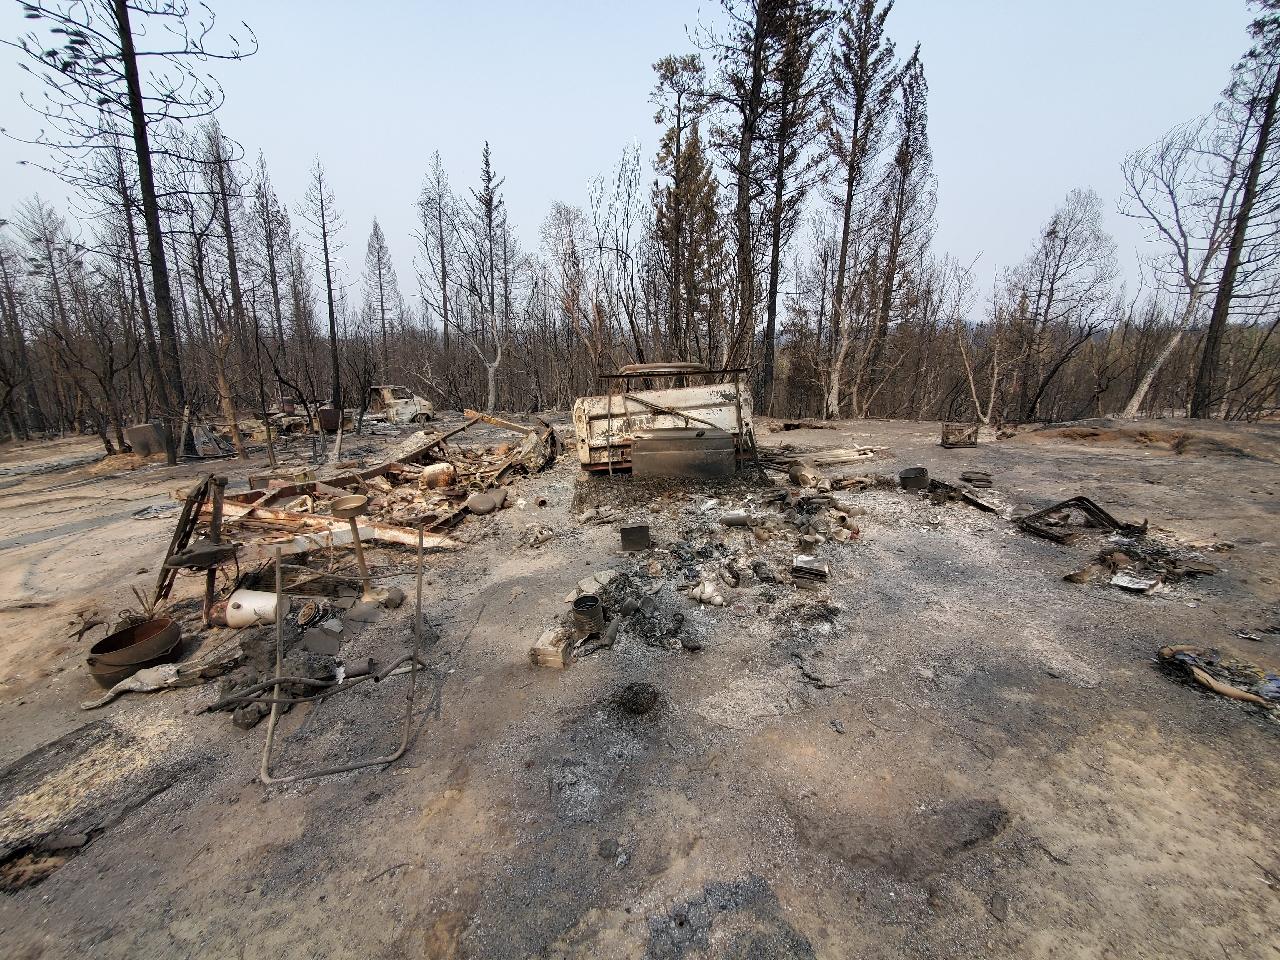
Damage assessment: destroyed